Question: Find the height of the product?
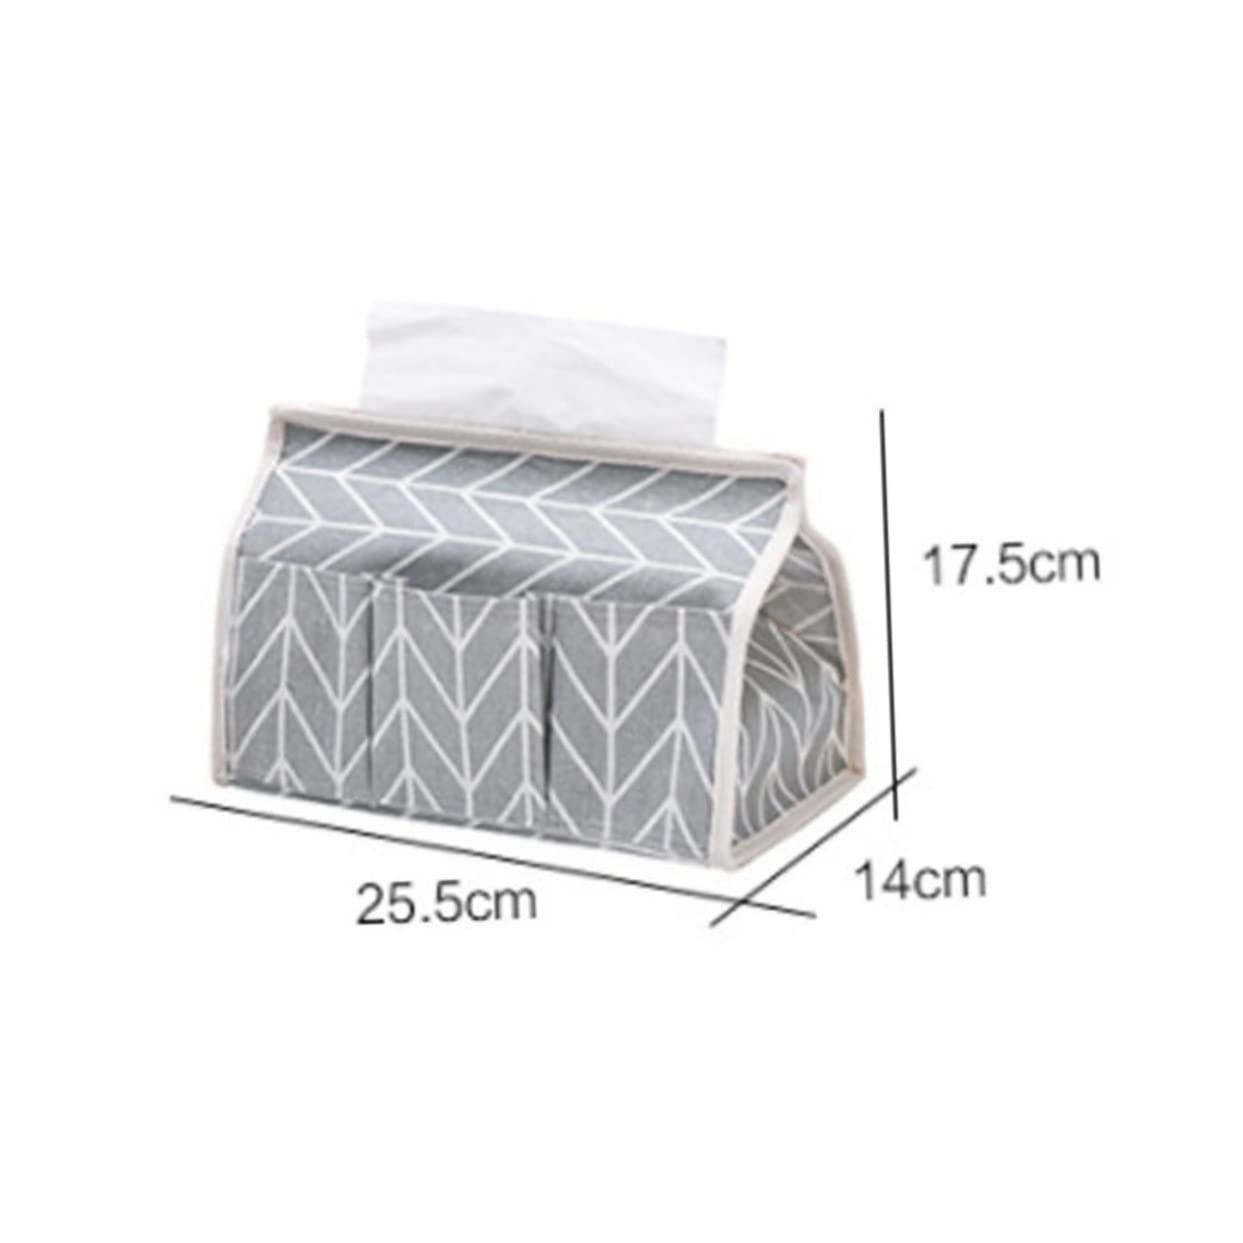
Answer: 17.5 centimetre